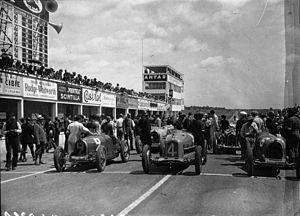
Max Fourny, né le 4 août 1904 à Amiens et mort le 9 mars 1991 à Paris-16ᵉ, est un pilote automobile ainsi qu'un éditeur et un collectionneur d'art naïf français.
Jean Gaupillat, né le 6 janvier 1891 à Meudon et décédé le 22 juillet 1934 à Dieppe âgé de 43 ans, est un ancien pilote automobile français sur circuits.
Le Grand Prix de France 1932 est un Grand Prix comptant pour le Championnat d'Europe des pilotes, qui s'est tenu pendant cinq heures sur le circuit de Reims-Gueux le 3 juillet 1932.